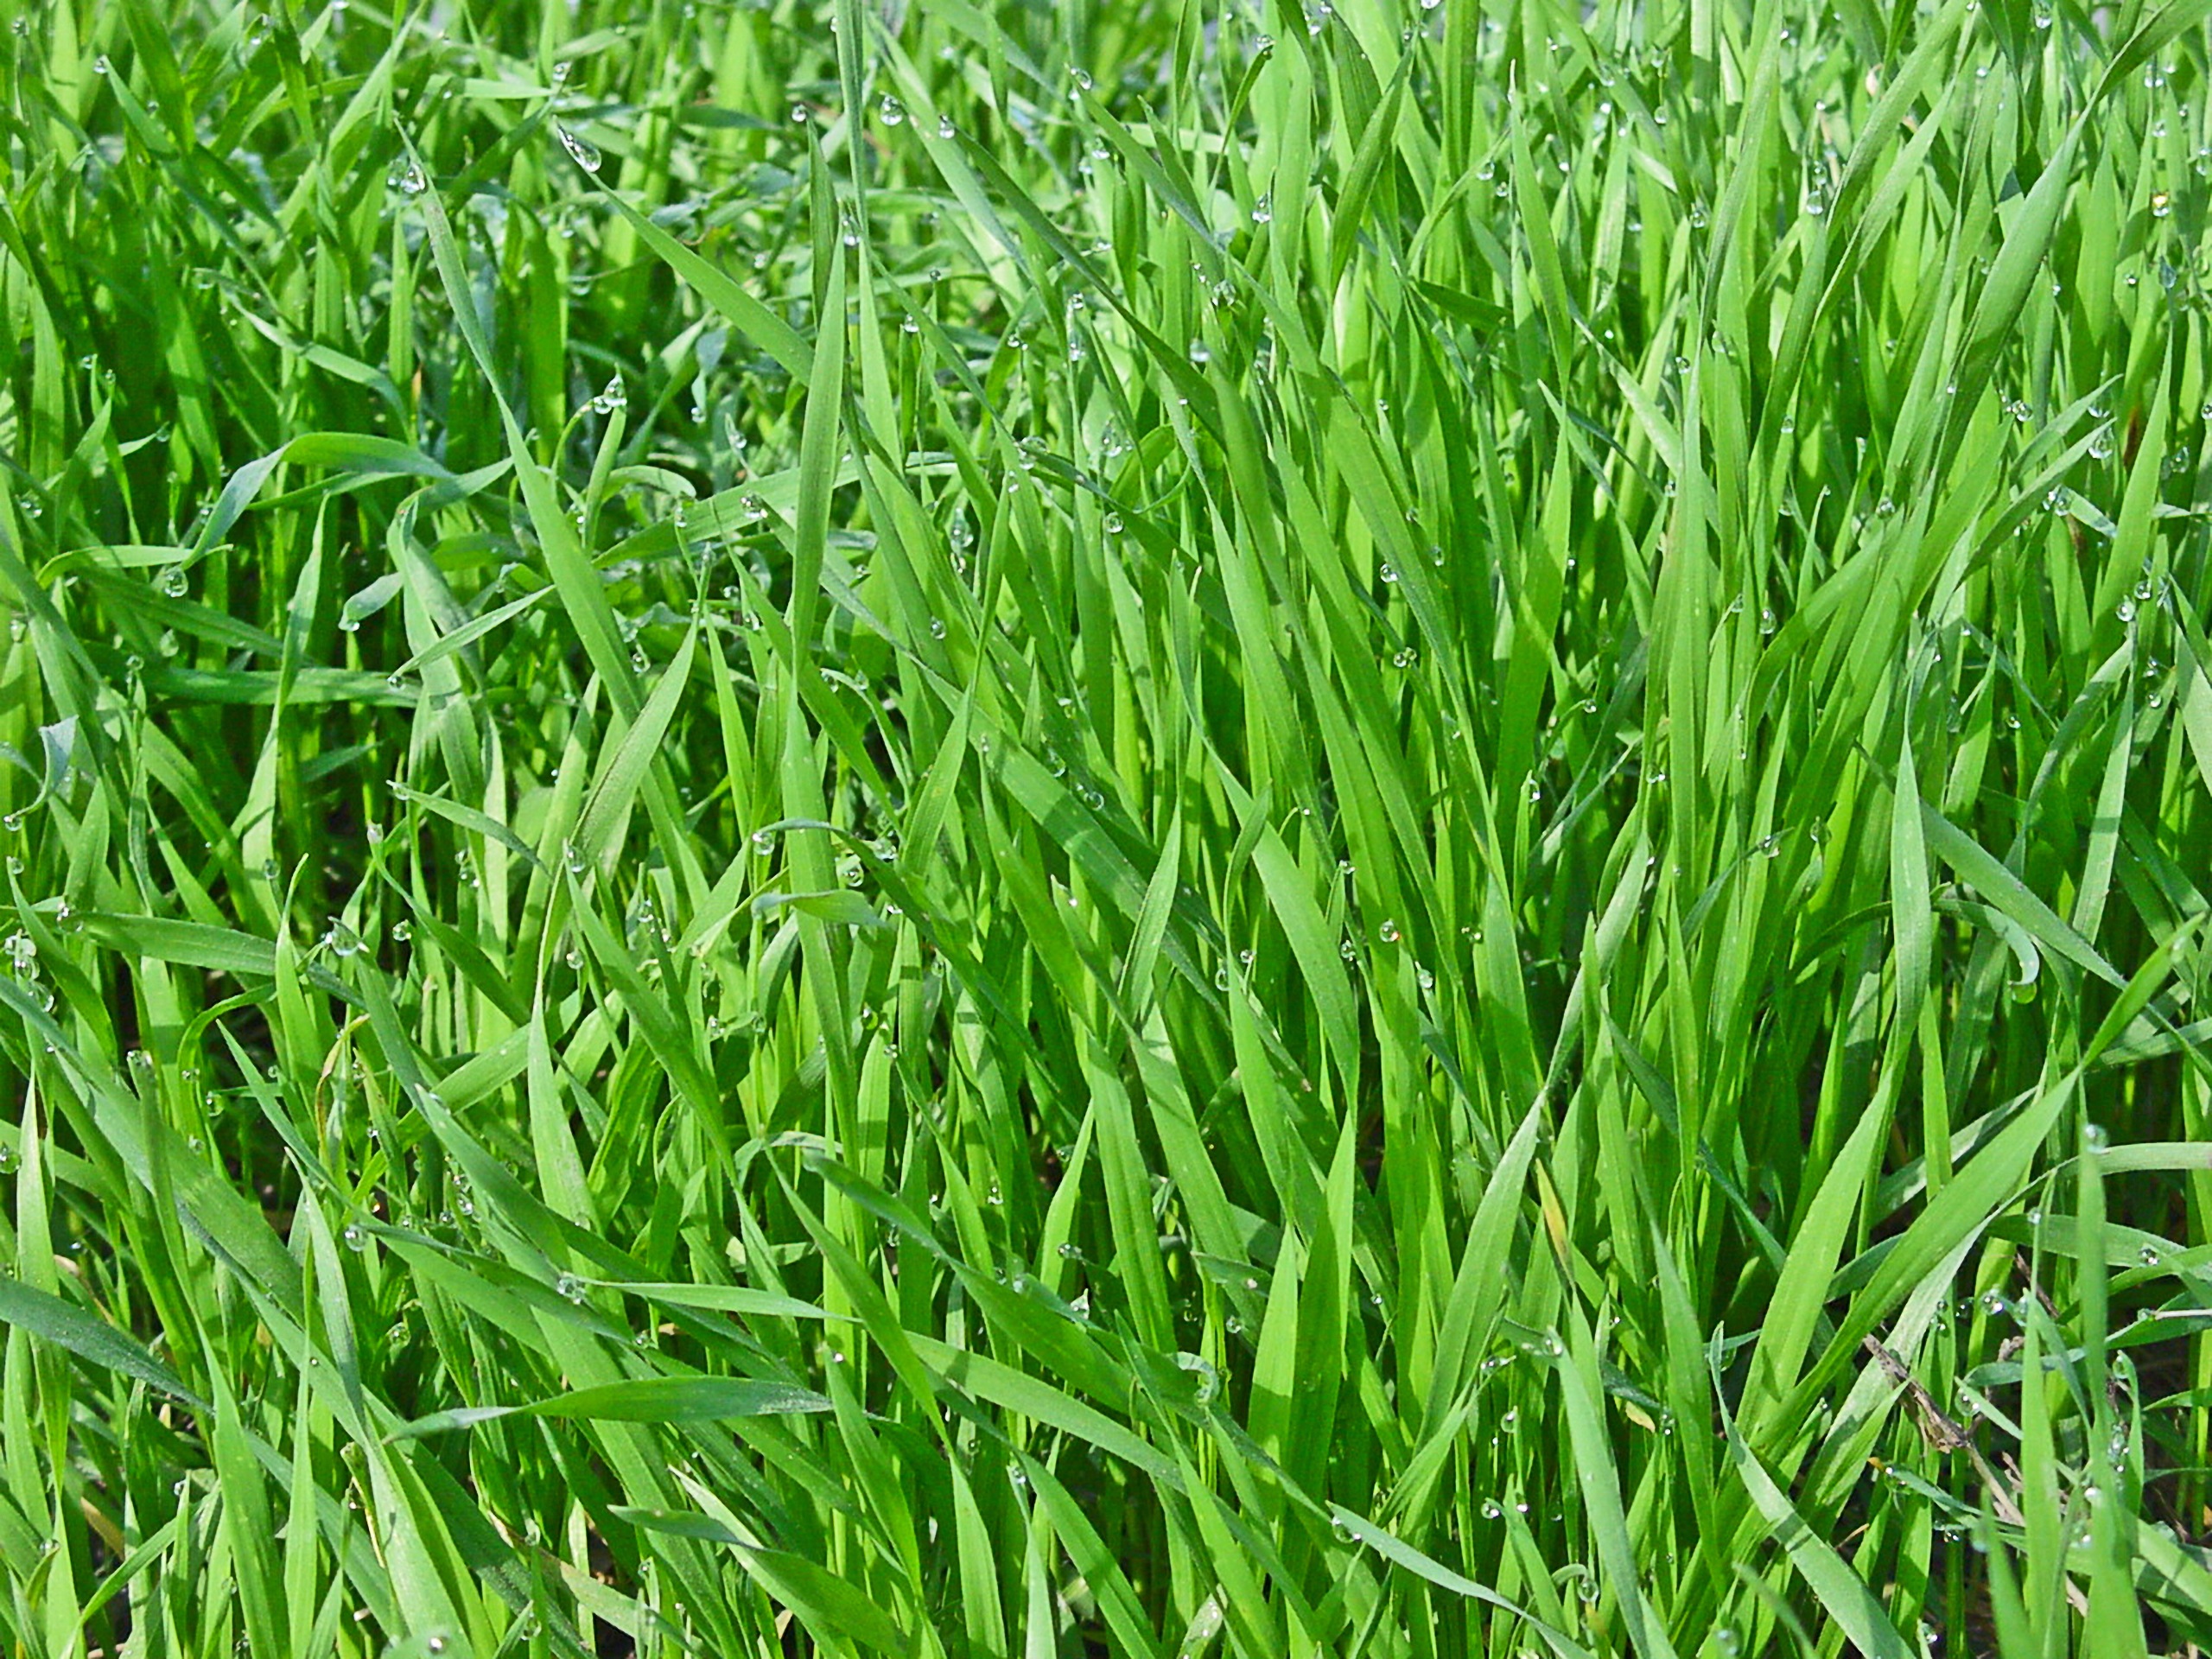
nature, grass, plant, field, lawn, meadow, spring, green, crop, soil, agriculture, closeup, grassland, green grass, greens, flooring, artificial turf, grass family, plant stem, hierochloe